Bibliography of Bobby Fischer

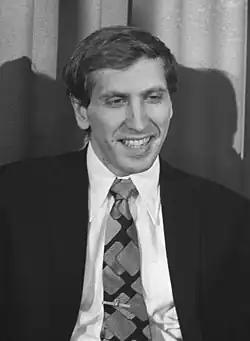
Bobby Fischer

Many books, films and other works about Bobby Fischer have been created. Bobby Fischer (March 9, 1943 – January 17, 2008) was an American chess prodigy who rose to prominence during the 1950s and 1960s. In 1972, Fischer defeated the Soviet player Boris Spassky to become world champion. Soviet players had dominated chess for several years before Fischer's championship, a trend which continued after 1975 when Fischer refused to defend his title. Fischer's participation in the 1972 championship match increased American interest in chess, in the context of the Cold War.